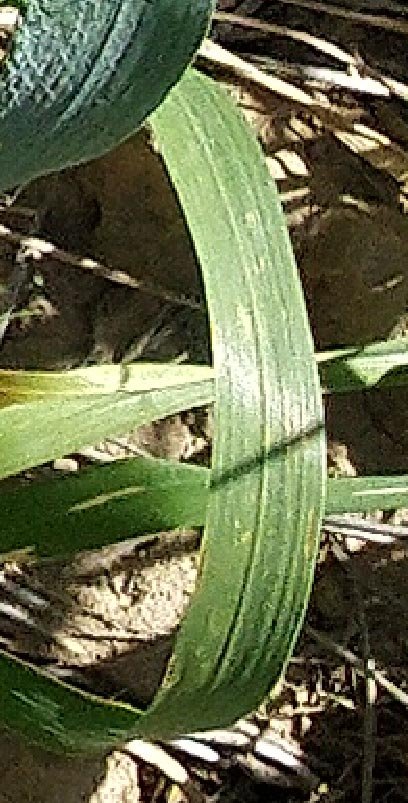
Label: Wheat___Healthy